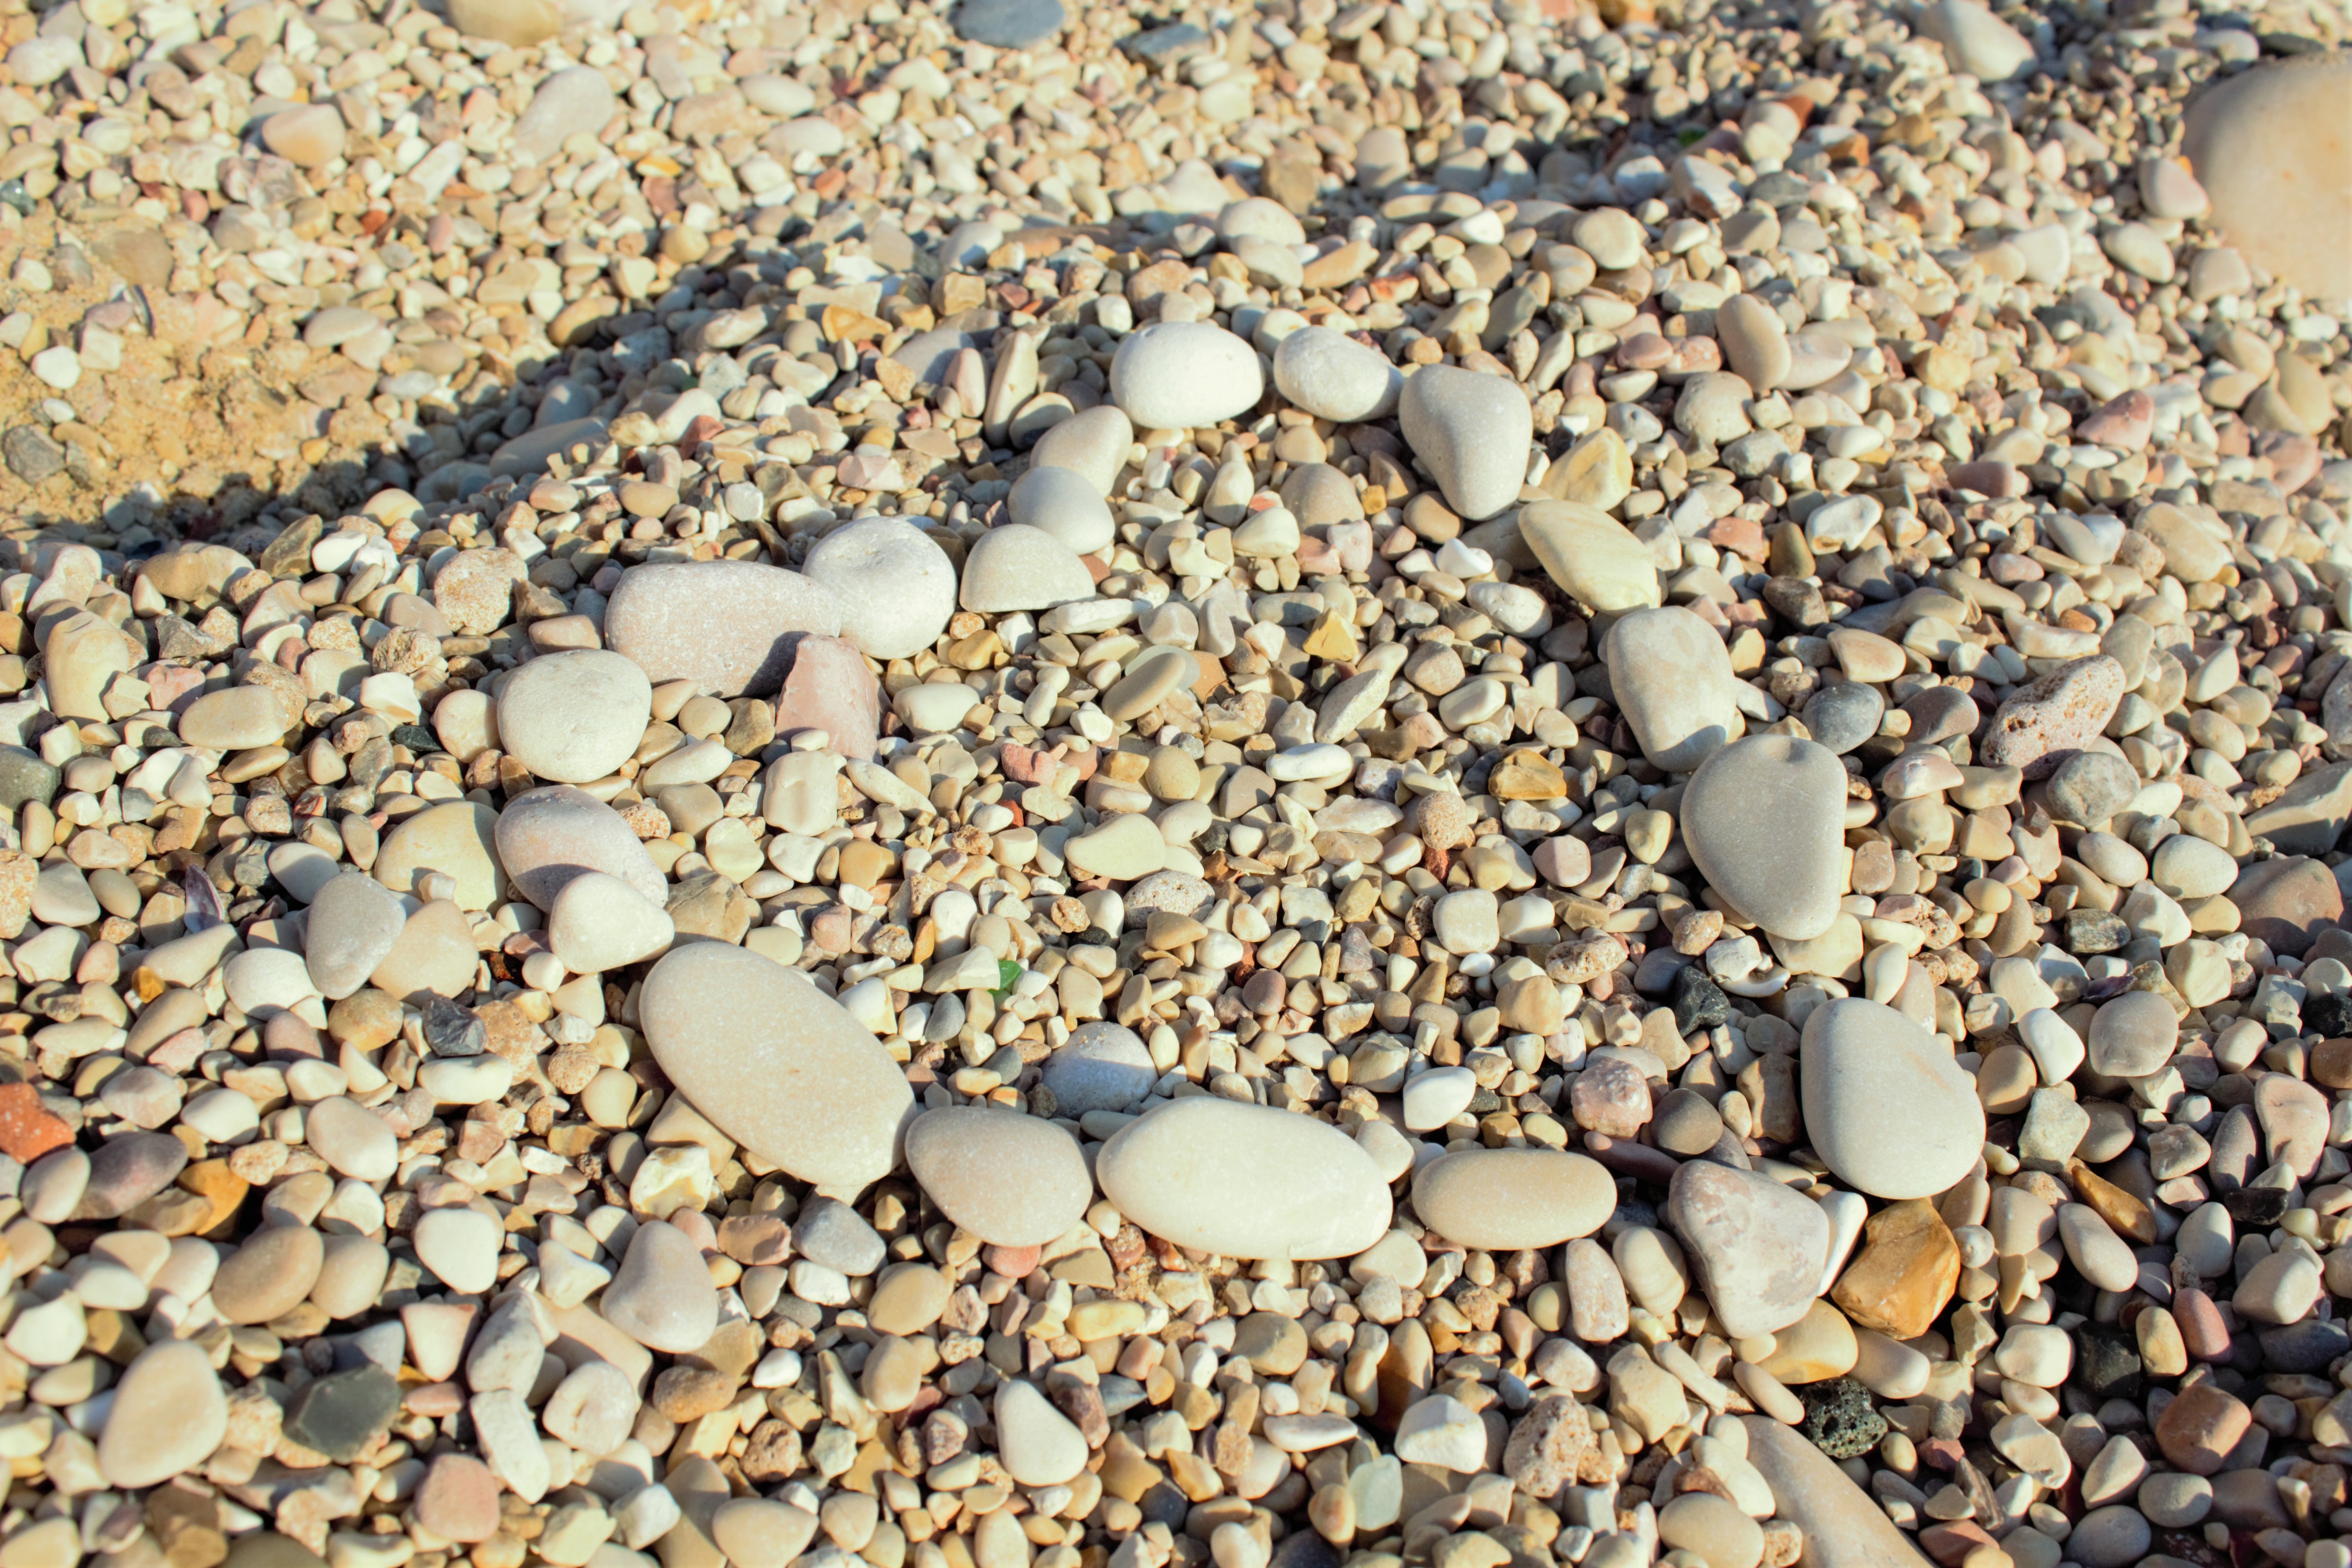
beach, sea, sand, rock, wave, stone, summer, love, heart, pebble, soil, material, drawing, gravel